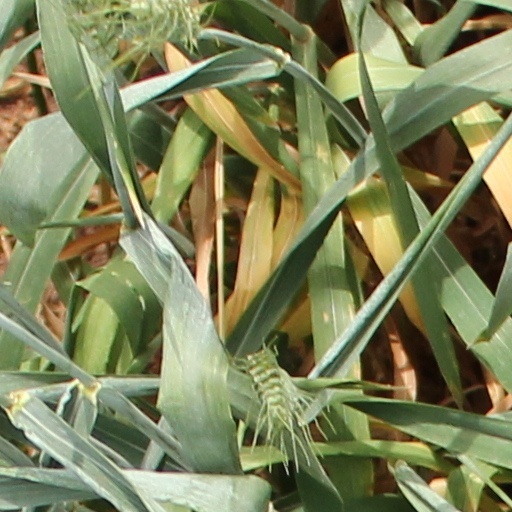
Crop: wheat